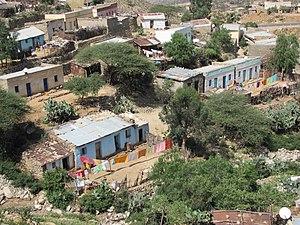
Ce tableau récapitule les principales villes d'Érythrée selon leur population. Le rang indiqué est celui du dernier recensement de 2000, les informations de 2004 et 2005 sont le fruit d'estimations et celles de 2012 de calculs.